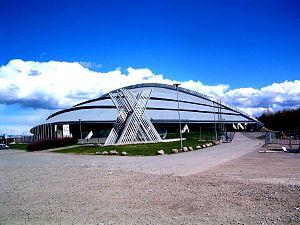
Le Vikingskipet, dont le nom officiel est Hamar olympiahall, est une salle multi-usage située à Hamar, en Norvège.
Hamar est une ville et municipalité dans le comté du Hedmark, en Norvège, située au cœur d'une région de 85 000 habitants, qui fut un centre de pouvoir important à l'époque Viking et le siège d'un évêché et un lieu d'échanges commerciaux au Moyen Âge, et qui compte parmi les plus importantes zones agricoles du pays.